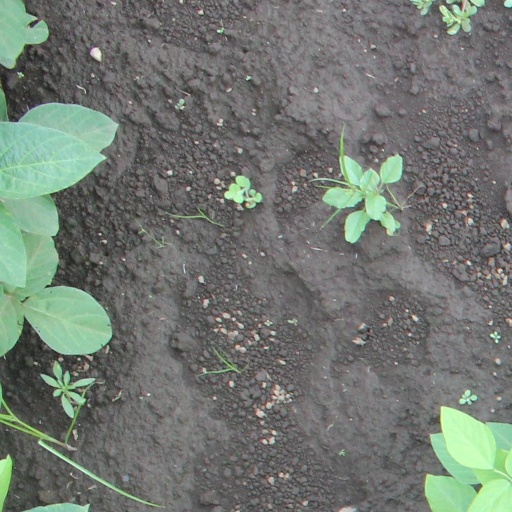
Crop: soybean